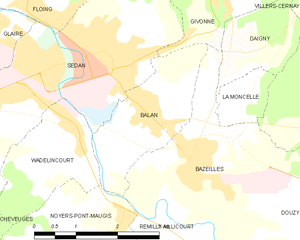
Carte des communes françaises: Balan